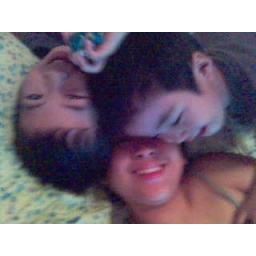
me and boys in bed